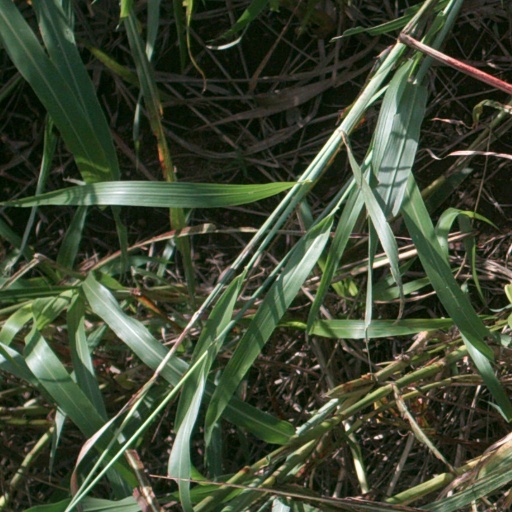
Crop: sorghum